Rhône's 5th constituency

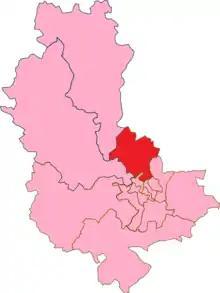
Rhône's's 5th Constituency shown within Rhône

The 5th constituency of the Rhône (French: "Cinquième circonscription du Rhône") is a French legislative constituency in the Rhône "département". Like the other 576 French constituencies, it elects one MP using a two round electoral system.